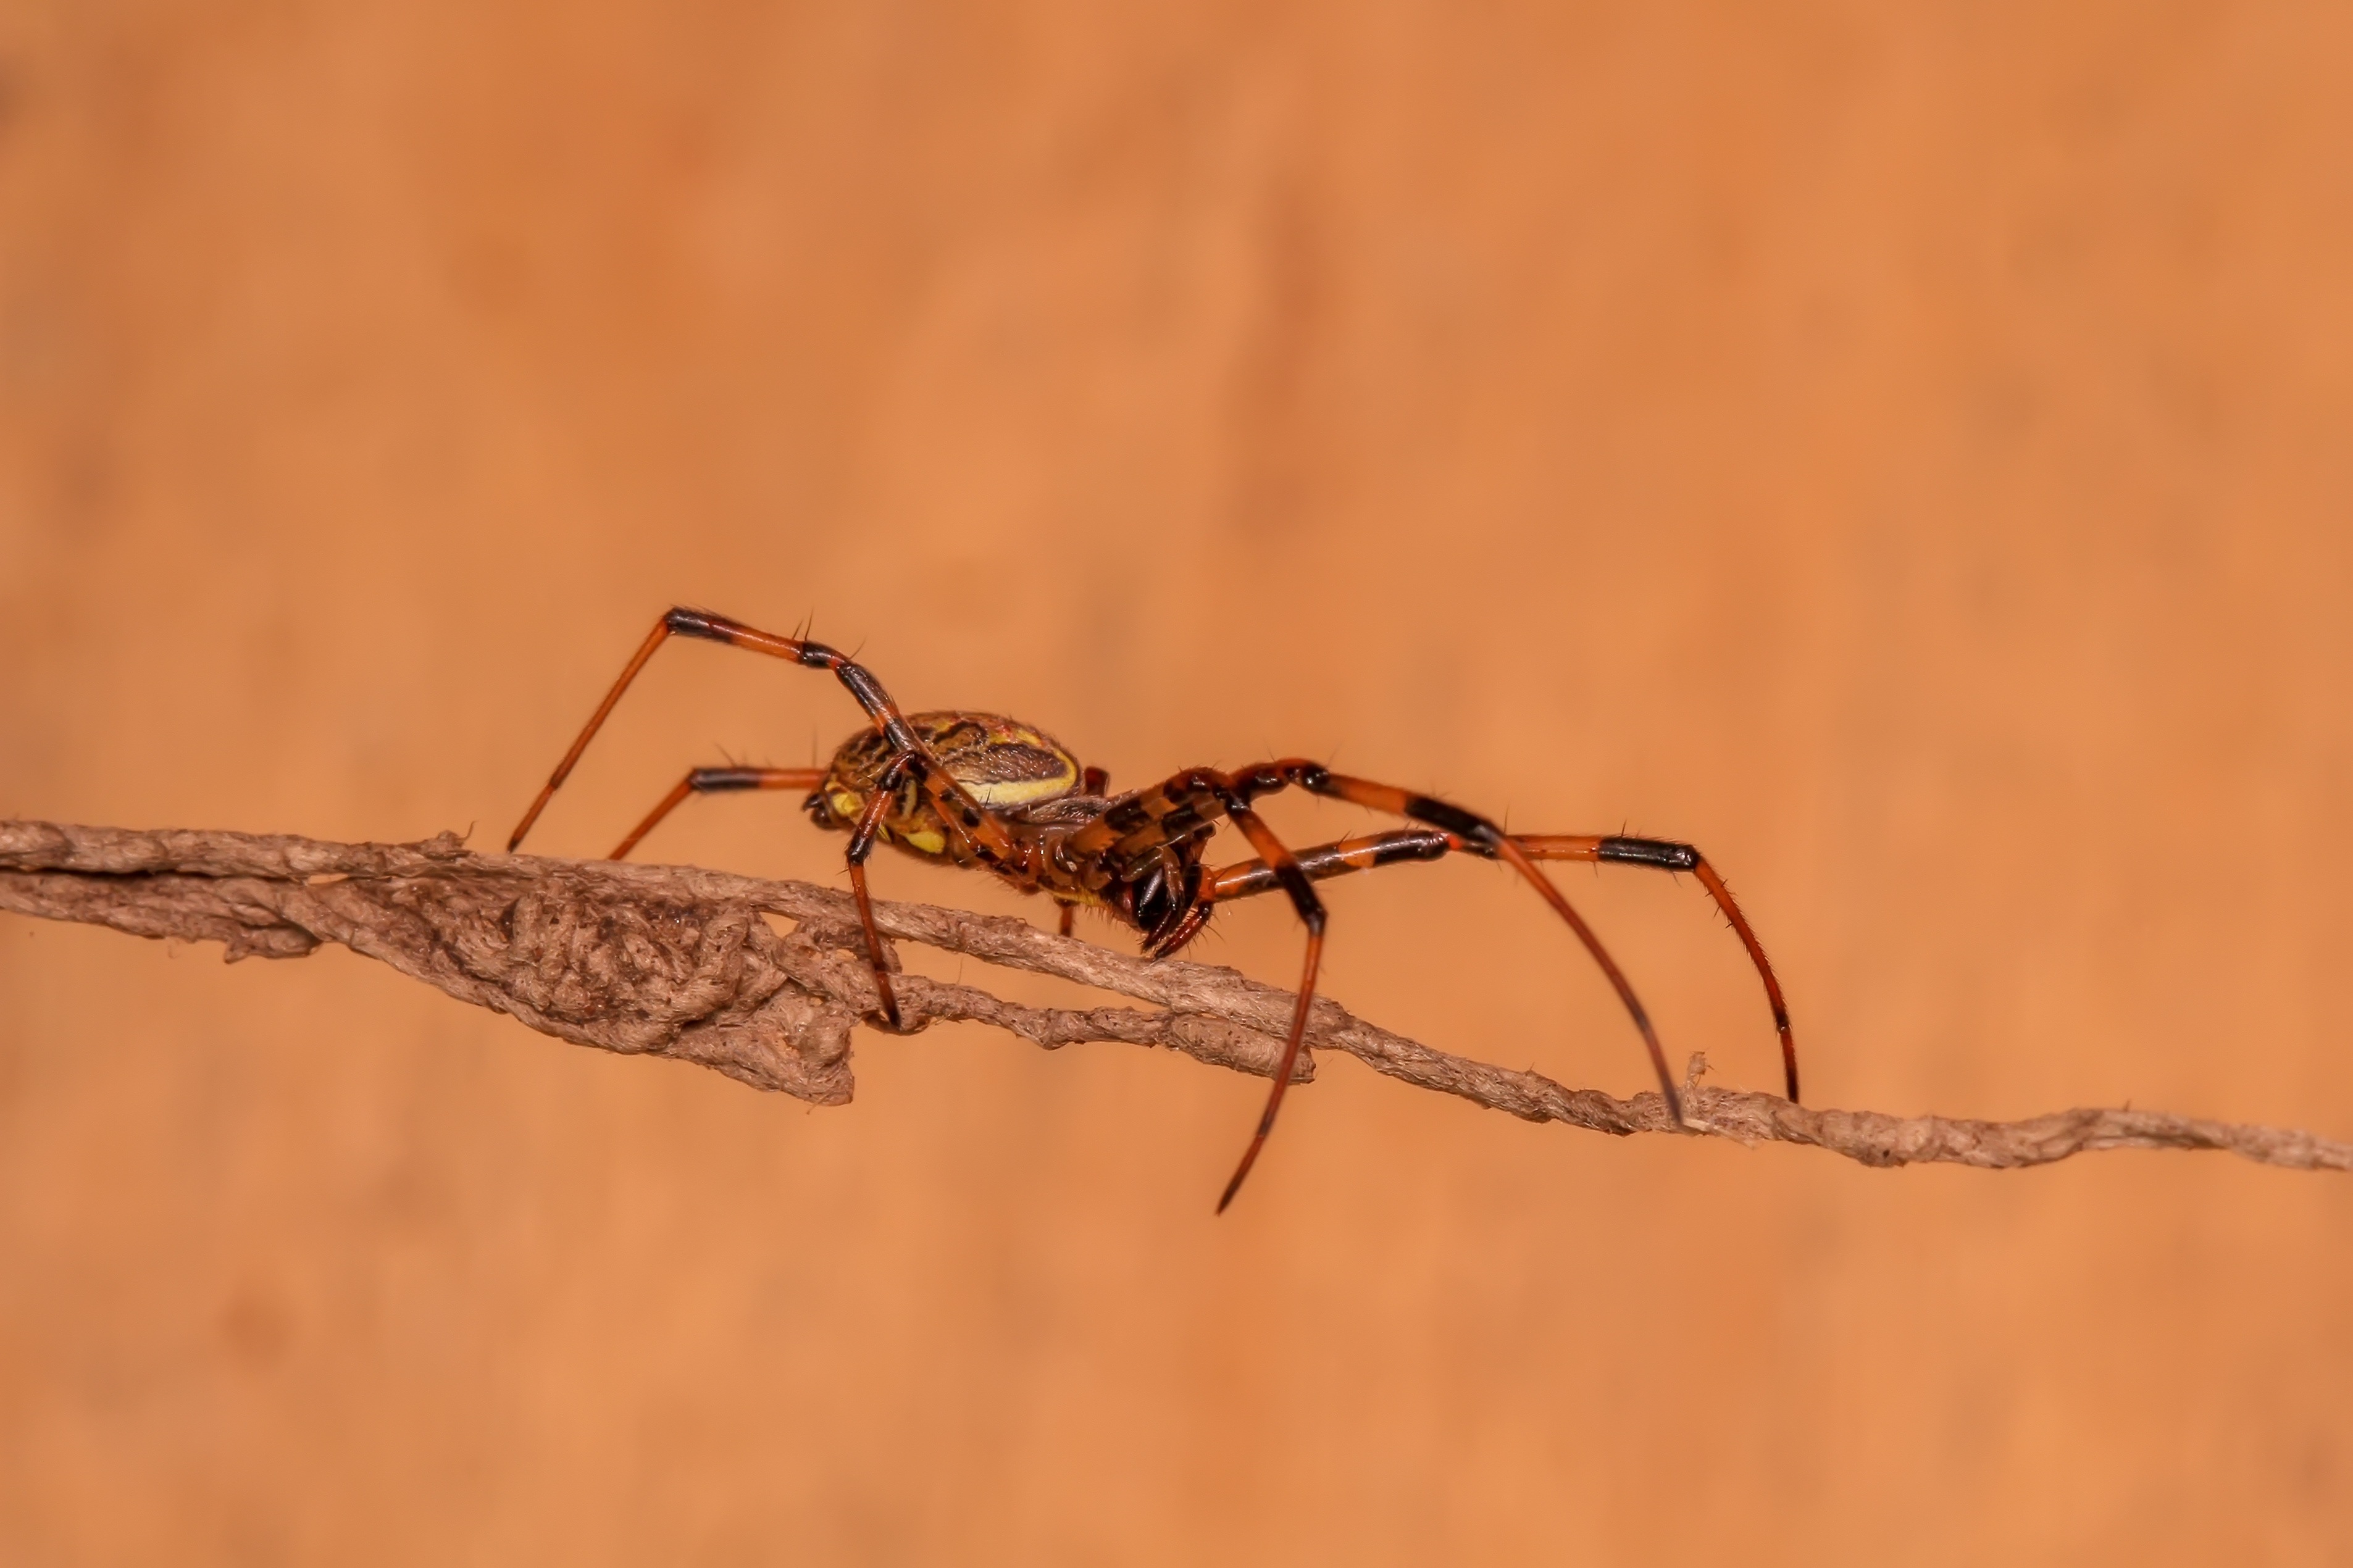
animal, insect, macro, fauna, invertebrate, close up, spider, arachnid, macro photography, arthropod, araneus, dragonflies and damseflies, orb weaver spider